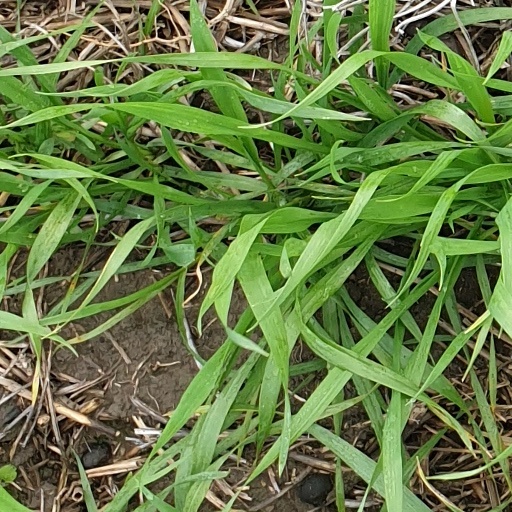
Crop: wheat